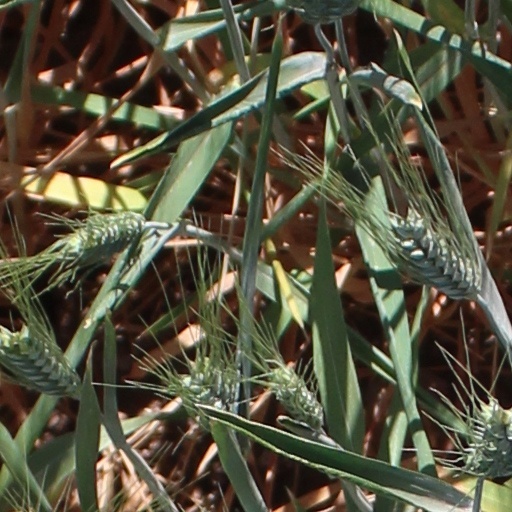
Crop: wheat